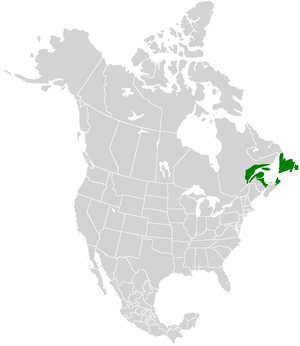
Le Papillon queue-courte est une espèce d'insectes lépidoptères qui appartient à la famille des Papilionidae, à la sous-famille des Papilioninae et au genre Papilio.